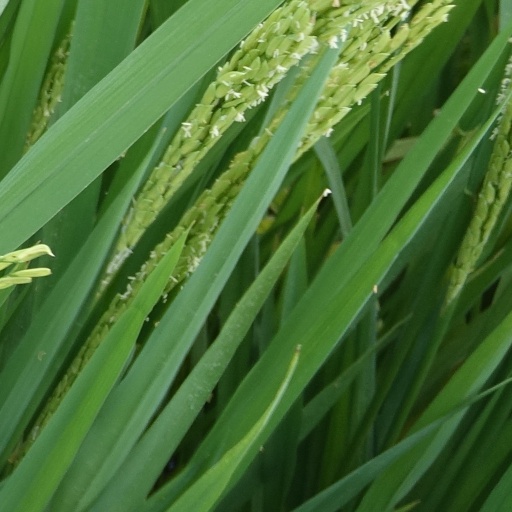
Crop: rice